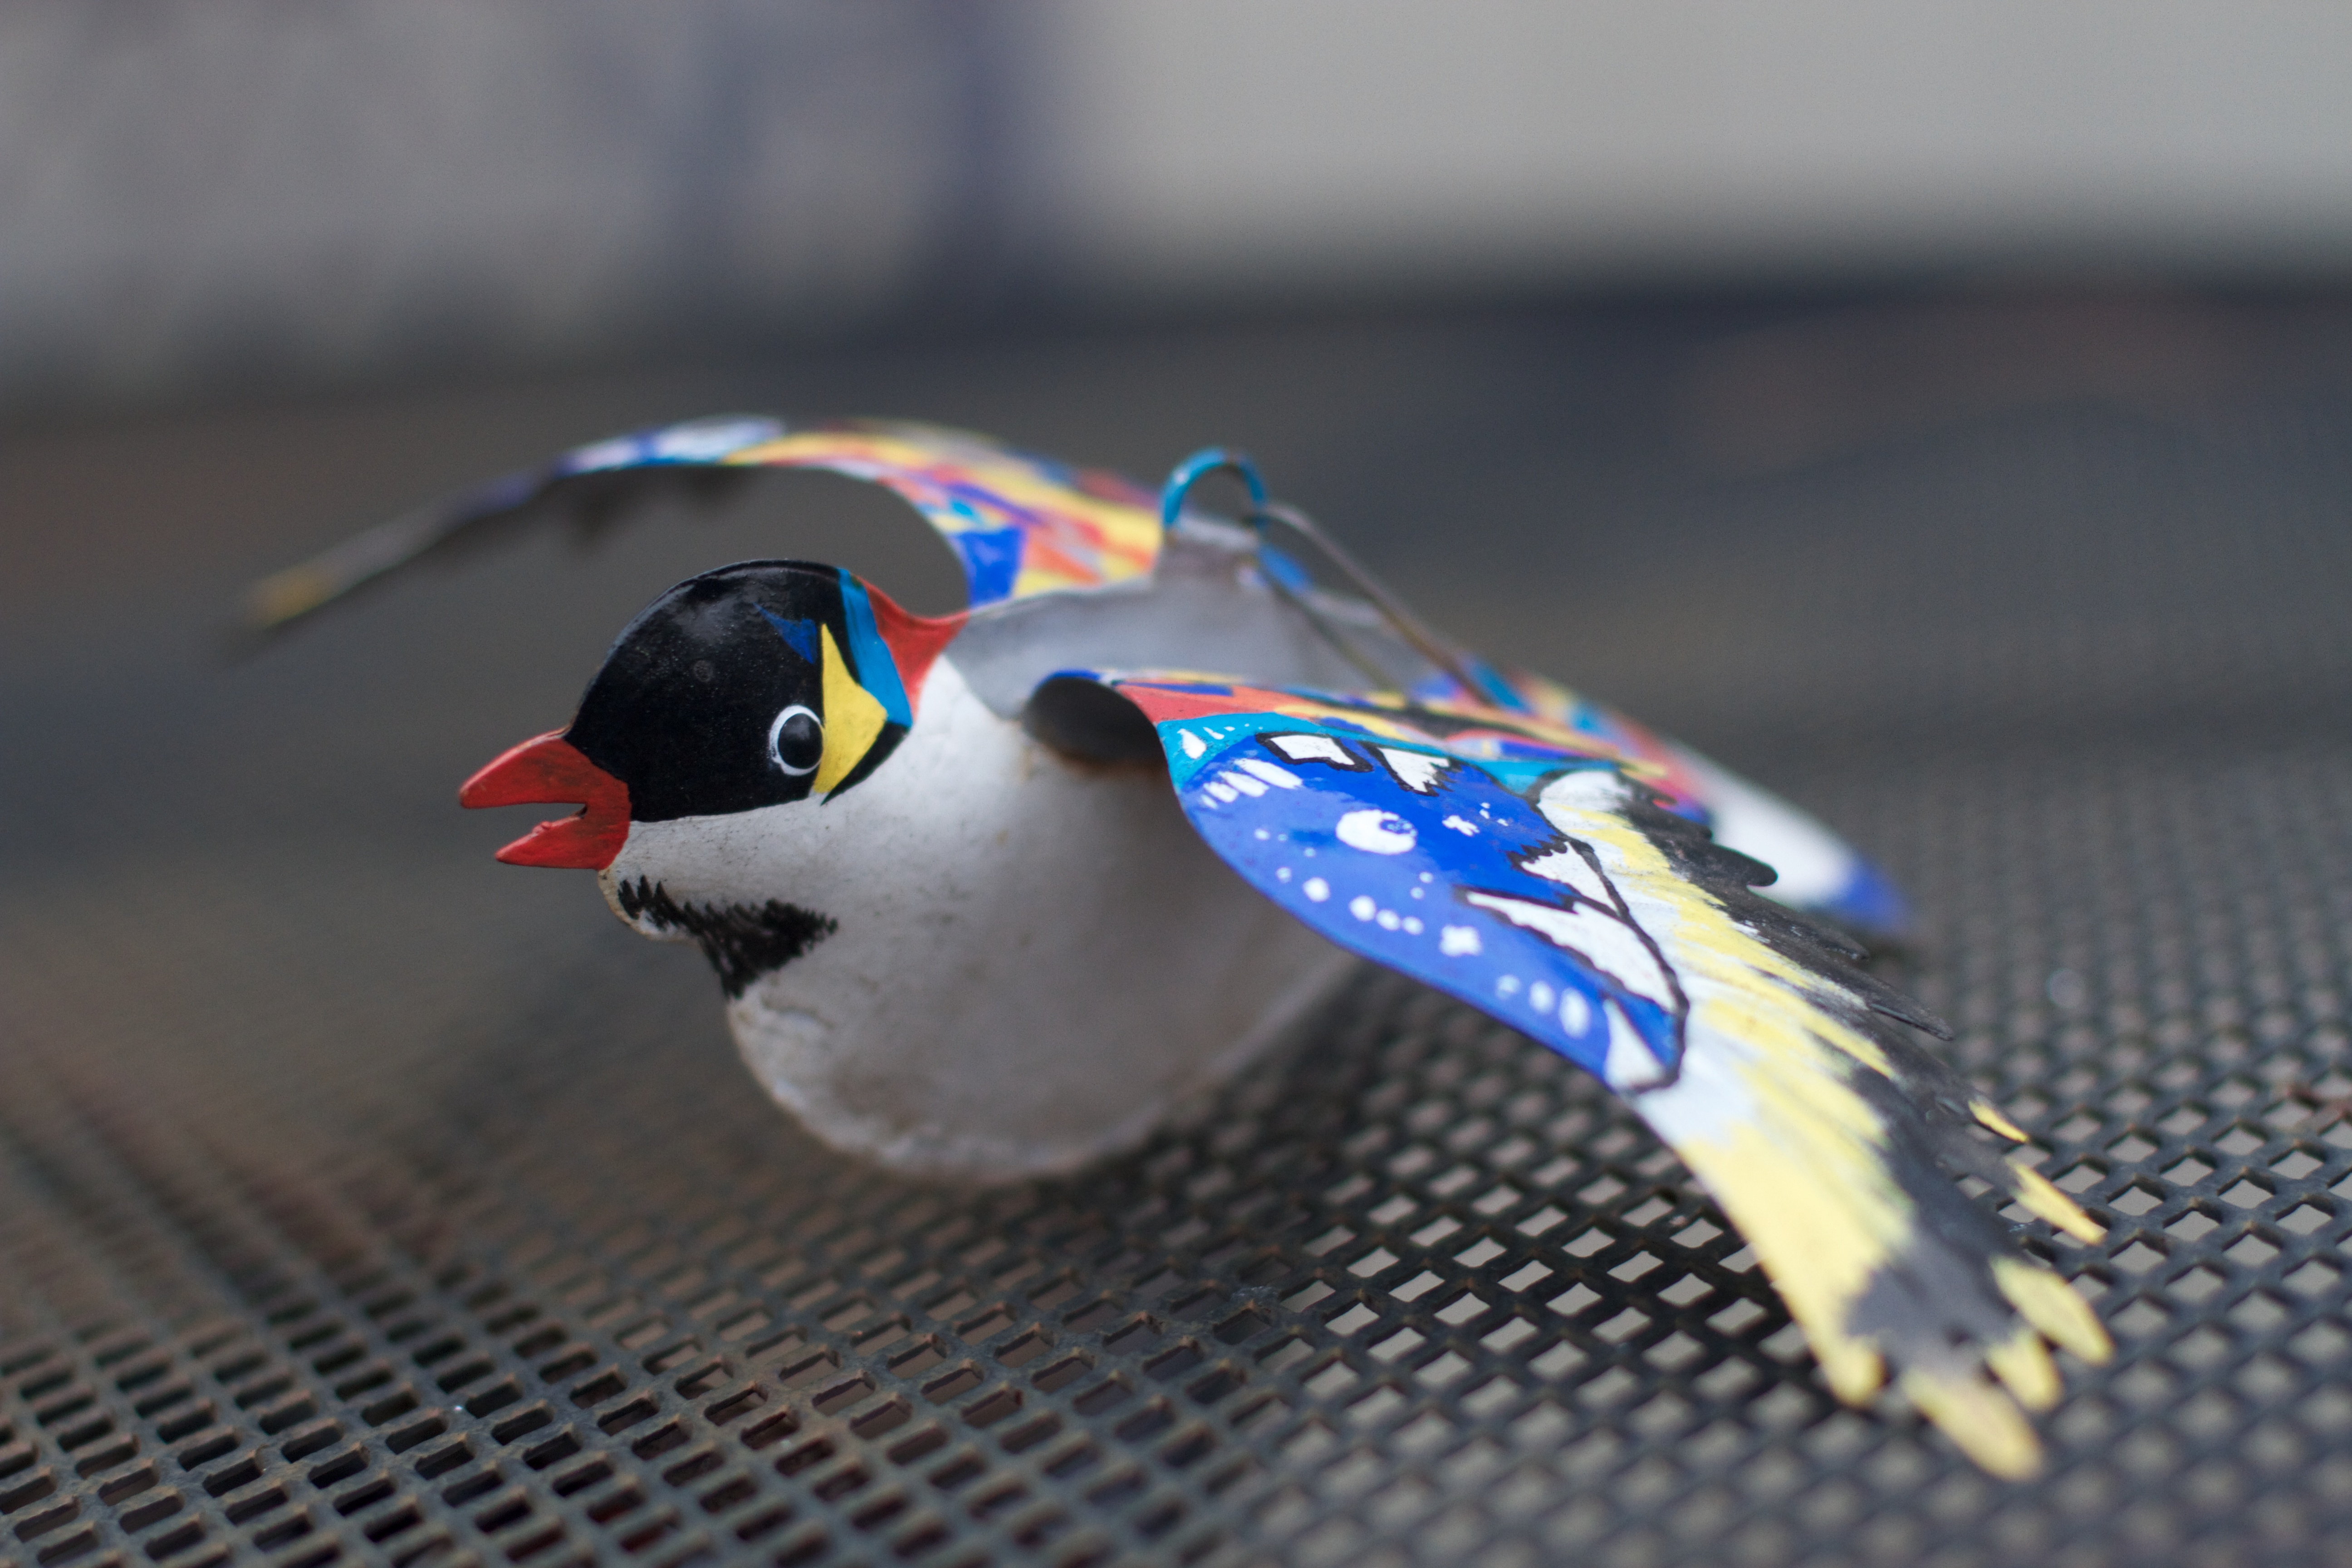
bird, wing, beak, blue, toy, cool image, macro photography, flightless bird